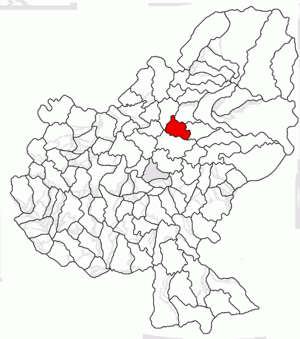
Petelea est une commune roumaine du județ de Mureș, dans la région historique de Transylvanie et dans la région de développement du Centre.